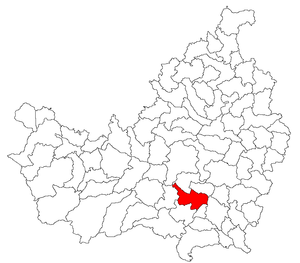
Tureni est une commune de Transylvanie, en Roumanie, dans le județ de Cluj. Elle est composée des villages de Tureni, Ceanu Mic, Comșești, Mărtinești, Micești.